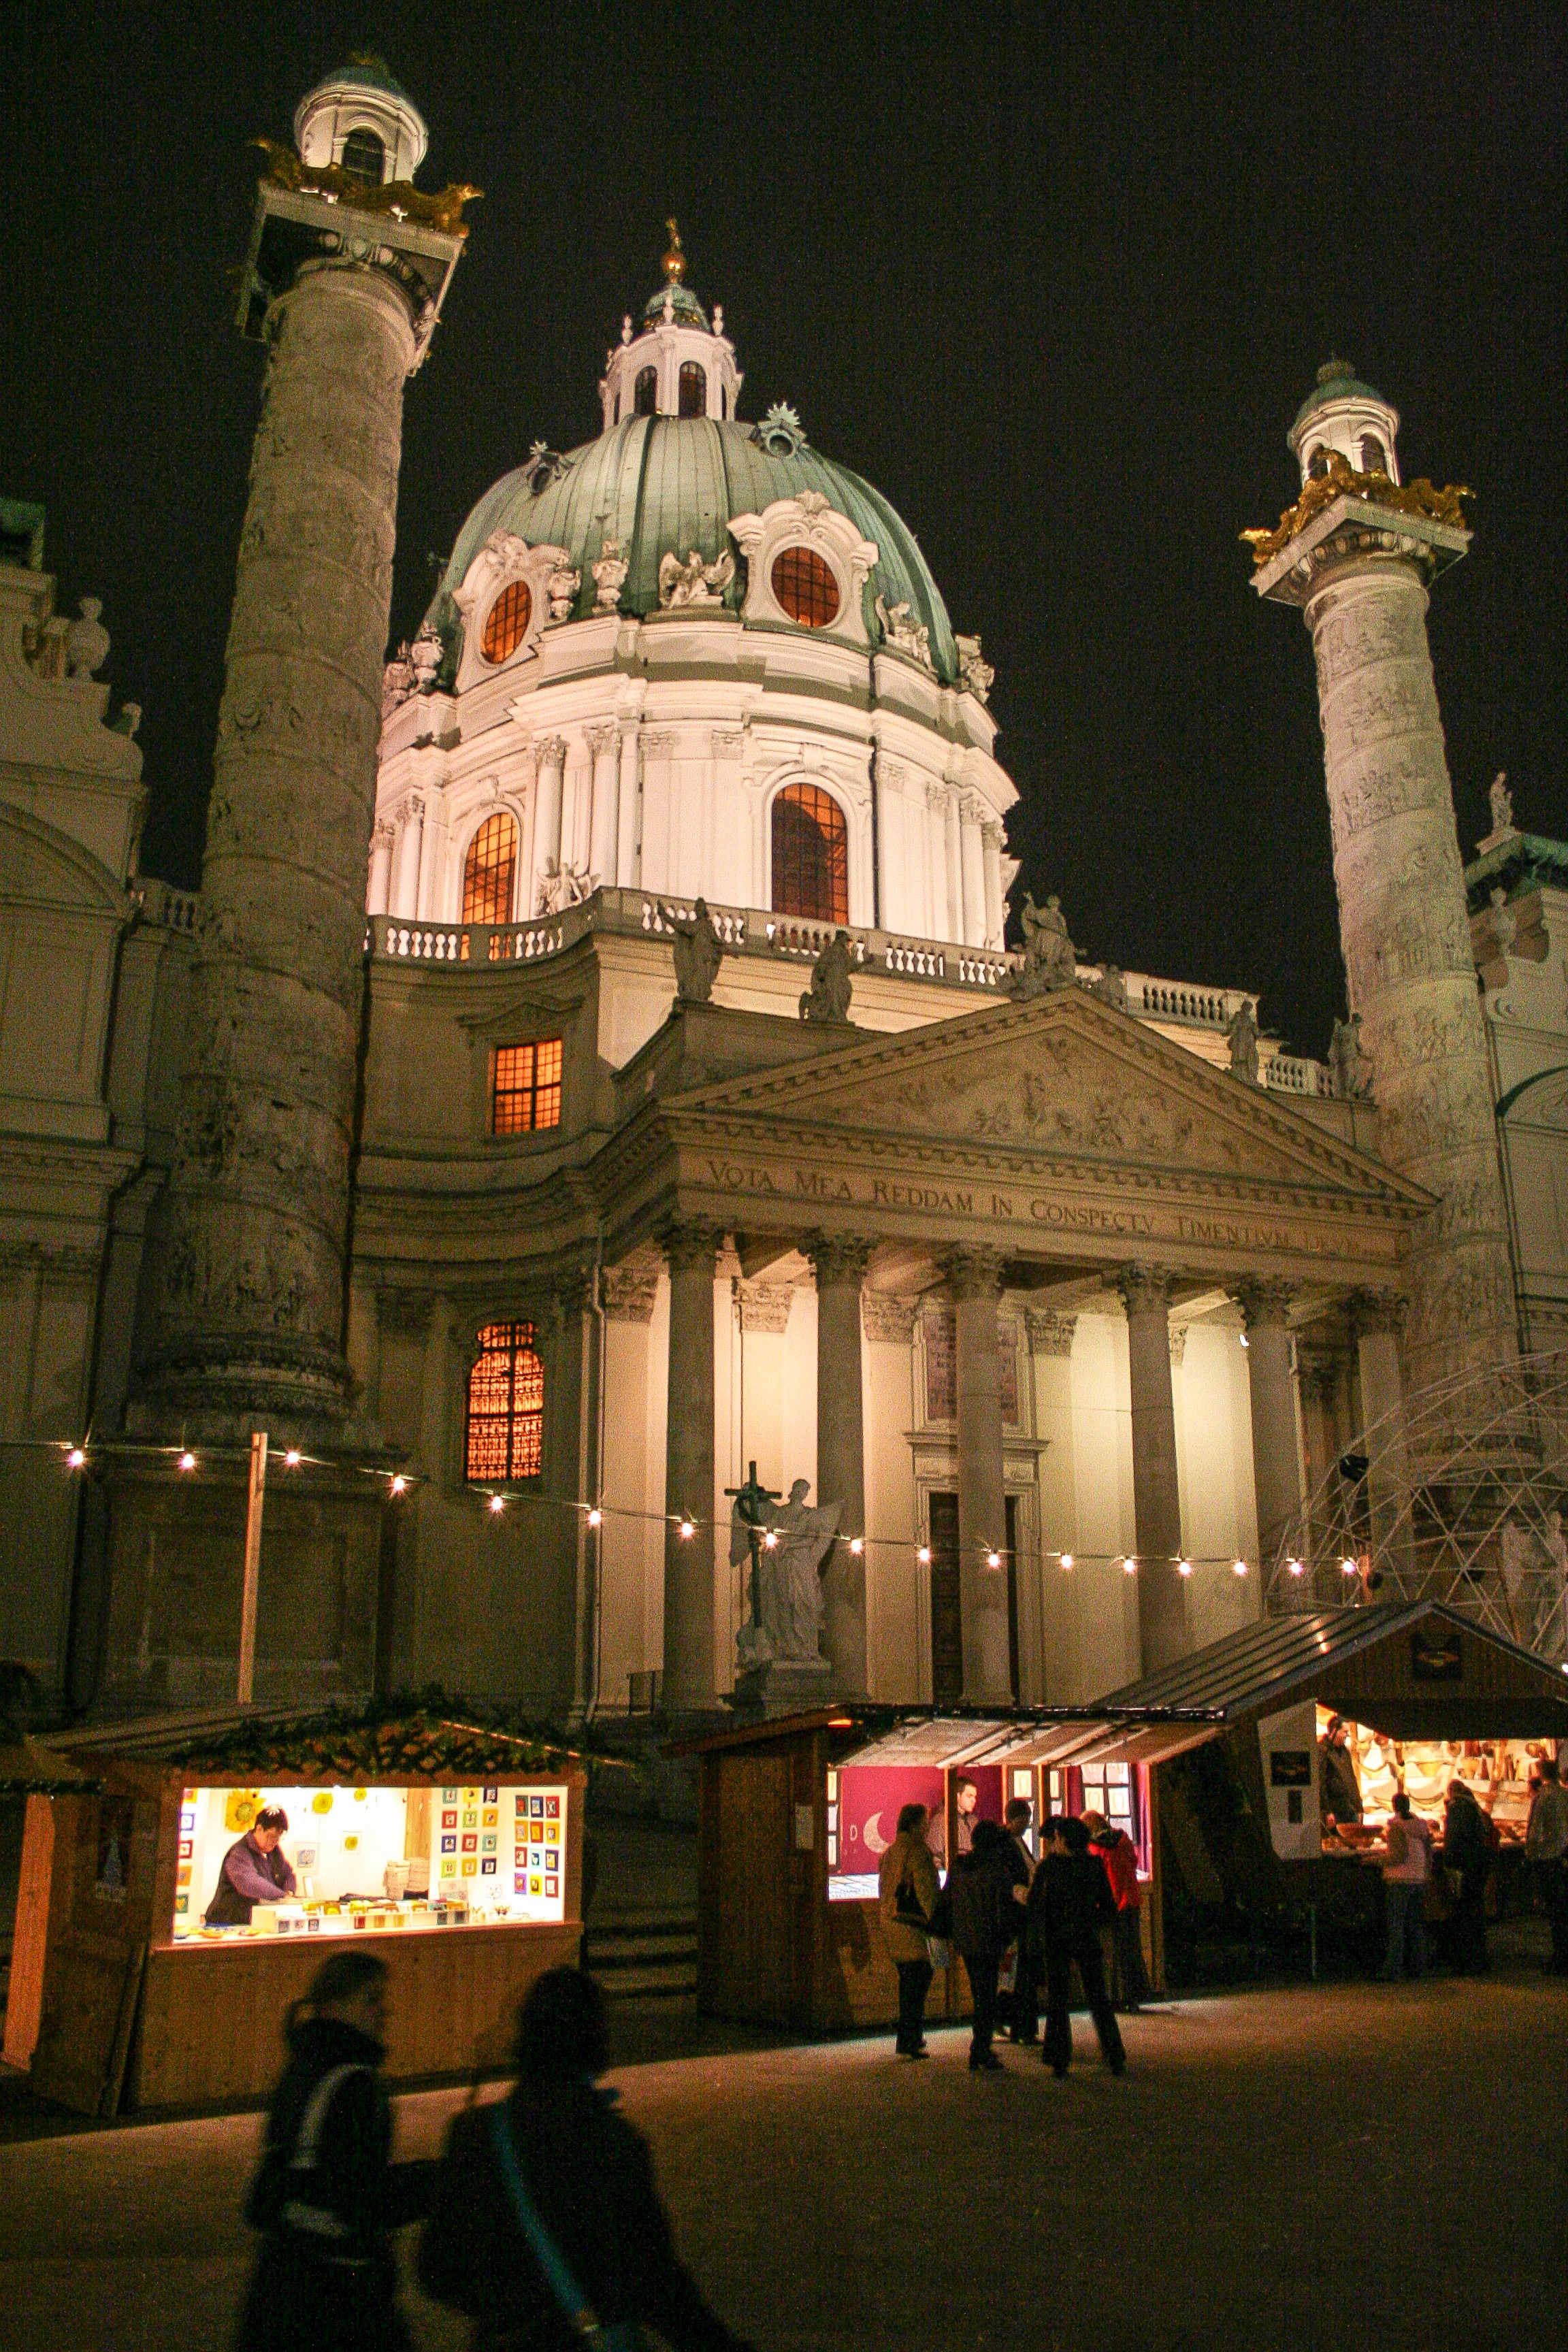
night, evening, landmark, church, austria, vienna, st charles's church, ancient history